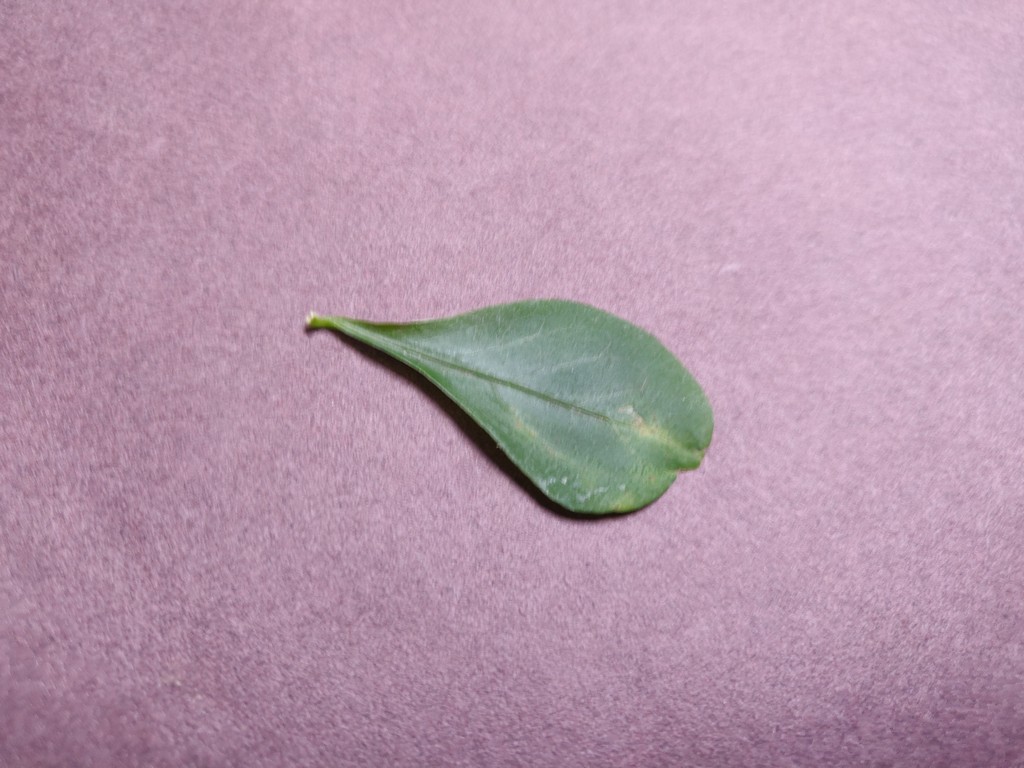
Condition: Unhealthy
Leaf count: single
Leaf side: front